1992 New York Mets season

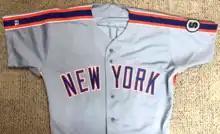
1992 New York Mets road jersey with William Shea memorial patch on left sleeve

Despite the high expectations, the Mets regressed and finished the season with a 72–90 record, their first 90-loss season since 1983. The team managed to hover near .500 at the All-Star Break but only won thirty times afterward.